Rose Mackenberg

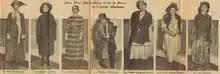
Mackenberg in séance disguises

Because of her investigative work, Mackenberg was considered an expert on the practices of fraudulent psychics. Mackenberg worked with police, insurance, and trust companies and testified in countless civil and criminal lawsuits involving spiritualism. She claimed to have investigated over 1,000 mediums and never found one who was not a fraud. For example, the various mediums had claimed to communicate with over three dozen non-existent deceased husbands, despite Mackenberg being single. According to William Lindsay Gresham, Julien Proskauer credited Mackenberg for "much of his material" in his book "The Dead Do Not Talk".